Mahasiddha

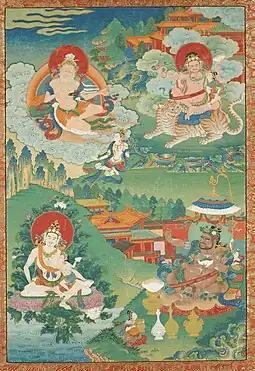
Four Mahasiddhas (18th century, Boston MFA). Saraha in top left, Dombhi Heruka top right, Naropa bottom left, and Virupa bottom right.

Mahasiddha (Sanskrit: "mahāsiddha" "great adept) is a term for someone who embodies and cultivates the "siddhi of perfection". A siddha is an individual who, through the practice of sādhanā, attains the realization of siddhis, psychic and spiritual abilities and powers.